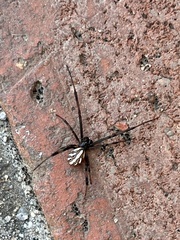
Species: Lactrodectus_hesperus